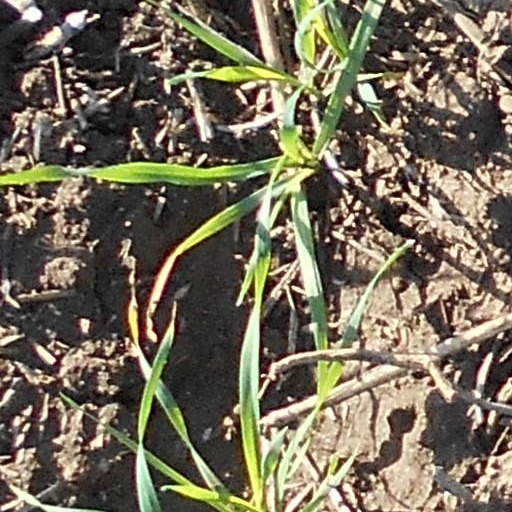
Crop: wheat